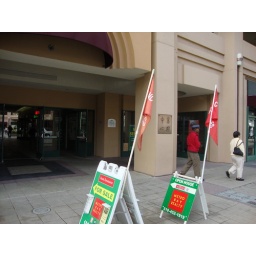
Unit 125 is the corner unit which has glass walls wrapped around the unit.